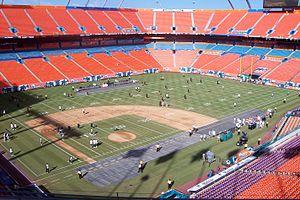
La Classique mondiale de baseball 2009 se tient du 5 mars 2009 au 23 mars 2009. Le premier tour a pour cadre Tokyo, Mexico, Toronto et San Juan tandis que les tours finaux ont lieu aux États-Unis : poules demi-finales à Miami et San Diego et finale à Los Angeles.